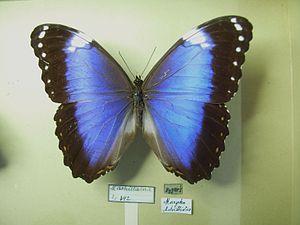
Morpho helenor est une espèce d'insectes lépidoptères qui appartient à la famille des nymphalidés, sous-famille des Morphinae, à la tribu des Morphini et au genre Morpho.